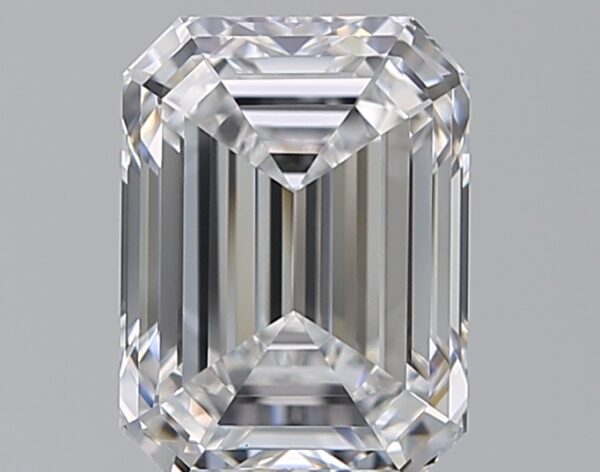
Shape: emerald
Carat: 2.39
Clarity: FL
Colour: D
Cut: EX
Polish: EX
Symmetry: EX
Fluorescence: M
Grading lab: GIA
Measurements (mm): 8.76 x 6.46 x 4.37